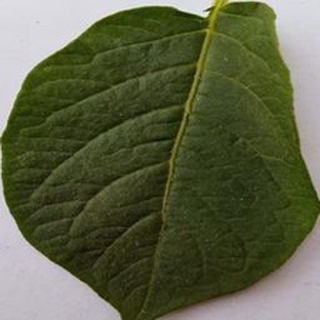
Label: healthy_potato